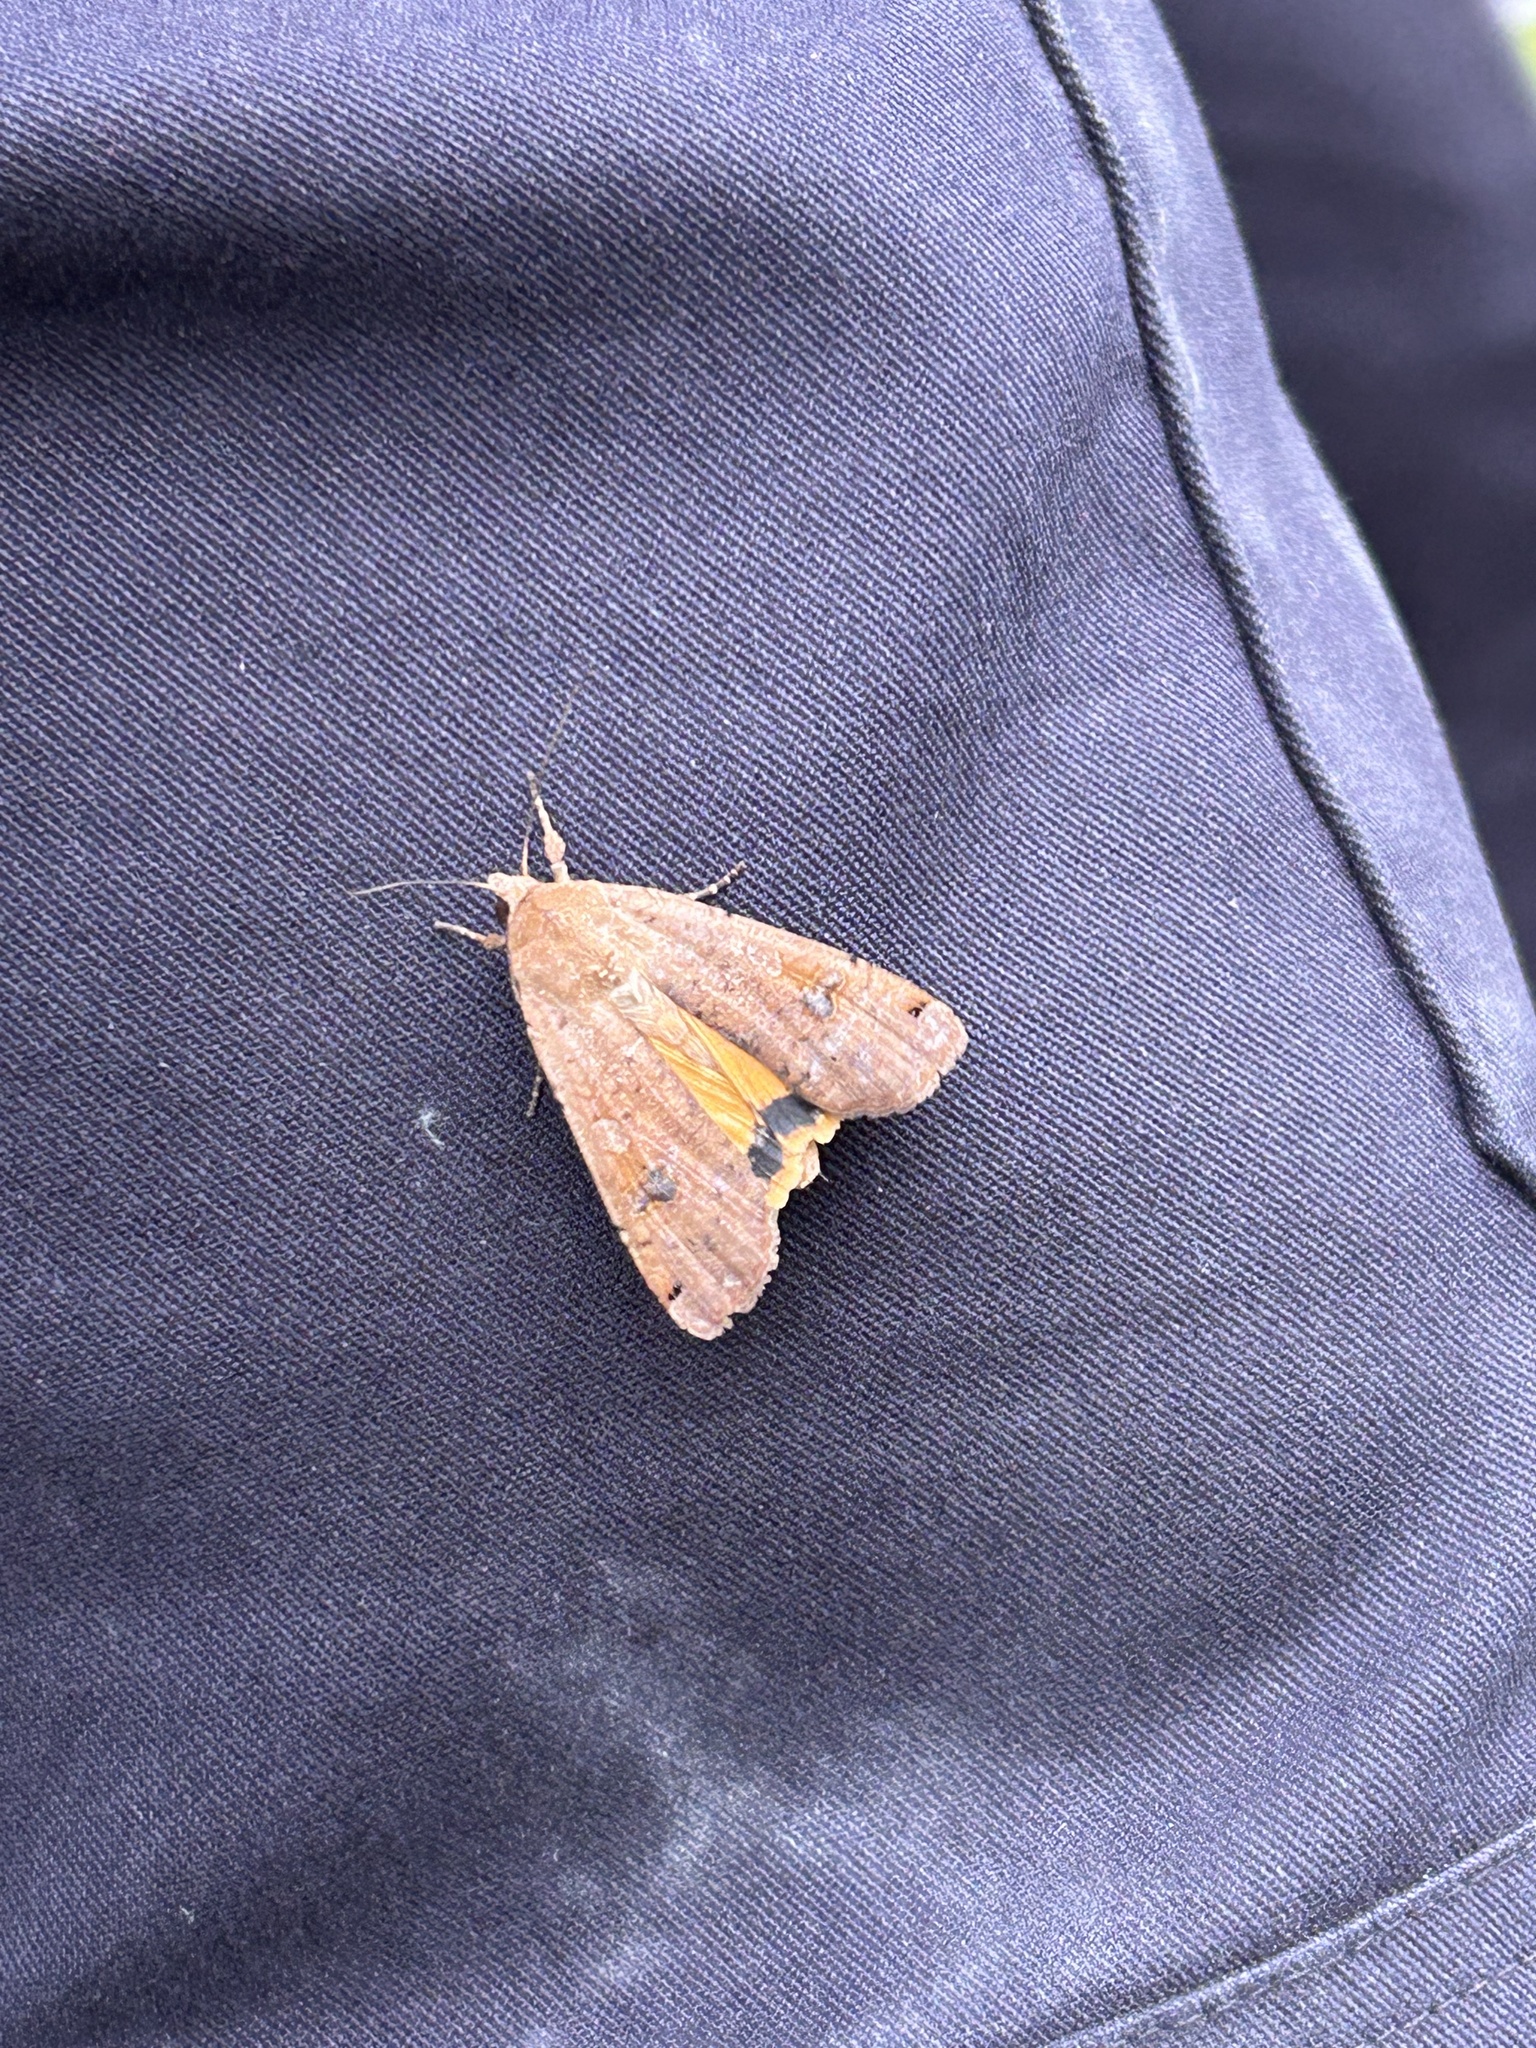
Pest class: cutworms